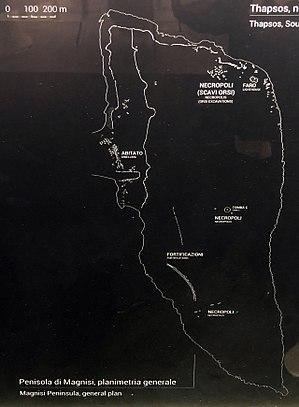
Thapsos est l'un des plus importants sites archéologiques protohistoriques de Sicile. Située sur la péninsule de Magnisi, à Priolo Gargallo. Il a donné son nom à la civilisation de Thapsos, correspondant à l'âge du bronze moyen en Sicile.